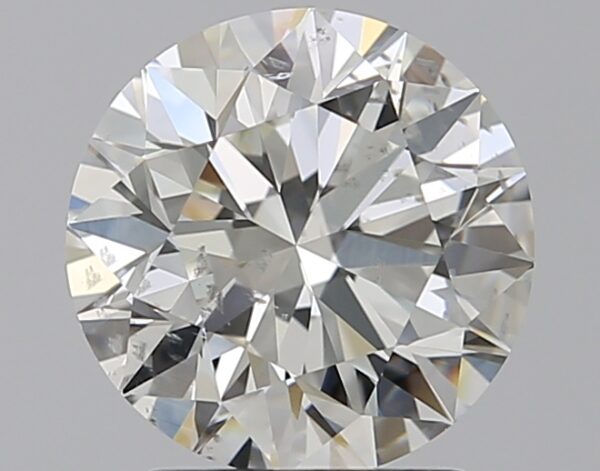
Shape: round
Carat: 2.01
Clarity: SI2
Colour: J
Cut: EX
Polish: EX
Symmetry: EX
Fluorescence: N
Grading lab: GIA
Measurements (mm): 8.01 x 8.05 x 5.02